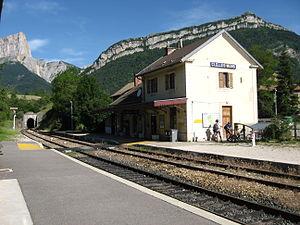
La gare de Clelles - Mens est une gare ferroviaire française de la ligne de Lyon-Perrache à Marseille-Saint-Charles, située sur le territoire de la commune de Clelles, à proximité de celle de Mens, dans le département de l'Isère, en région Auvergne-Rhône-Alpes. Elle est proche notamment, du Mont Aiguille, du Massif du Vercors et de la commune de Gresse-en-Vercors.
Clelles est une commune française située, géographiquement dans le Trièves, administrativement dans le département de l'Isère, en région Auvergne-Rhône-Alpes et, autrefois rattachée à l'ancienne province du Dauphiné.